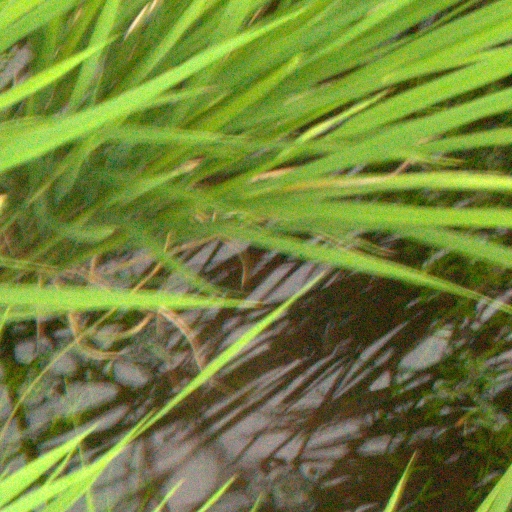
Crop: rice